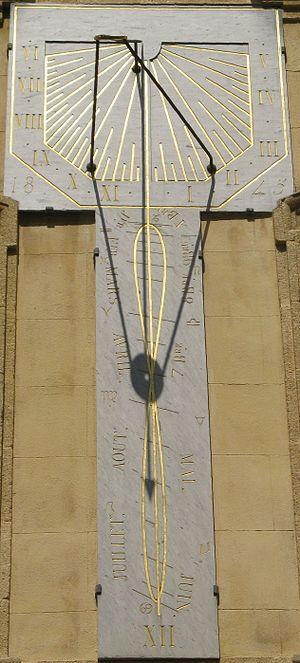
En gnomonique, une méridienne est un instrument ou une construction permettant de repérer l'instant précis du midi solaire. Cette saisie s'effectue à partir de l'ombre de l'extrémité d'un style qui traverse une ligne méridienne, trace du méridien, sur un support le plus souvent vertical ou horizontal. C'est en quelque sorte un cadran solaire réduit à sa plus simple expression.
Le système de coordonnées horaires est un système de coordonnées célestes intermédiaire entre le système de coordonnées horizontales et le système de coordonnées équatoriales.